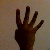
The image shows a hand gesture representing the number 4 in Indian Sign Language.